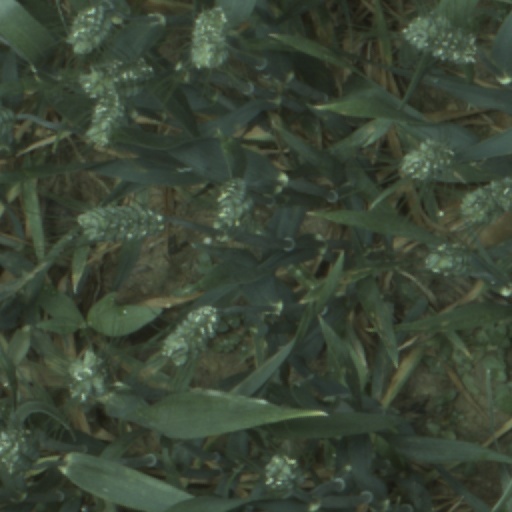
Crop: wheat